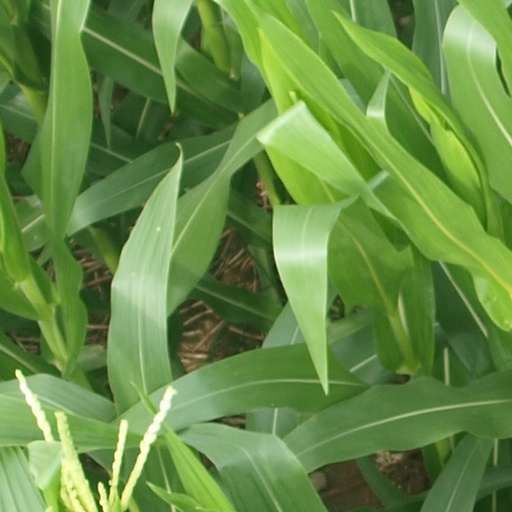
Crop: maize; corn